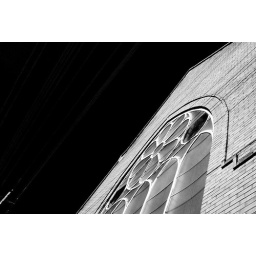
The stained glass window of First Baptist Church, overlooking Algoma Street, in red filtered greyscale.